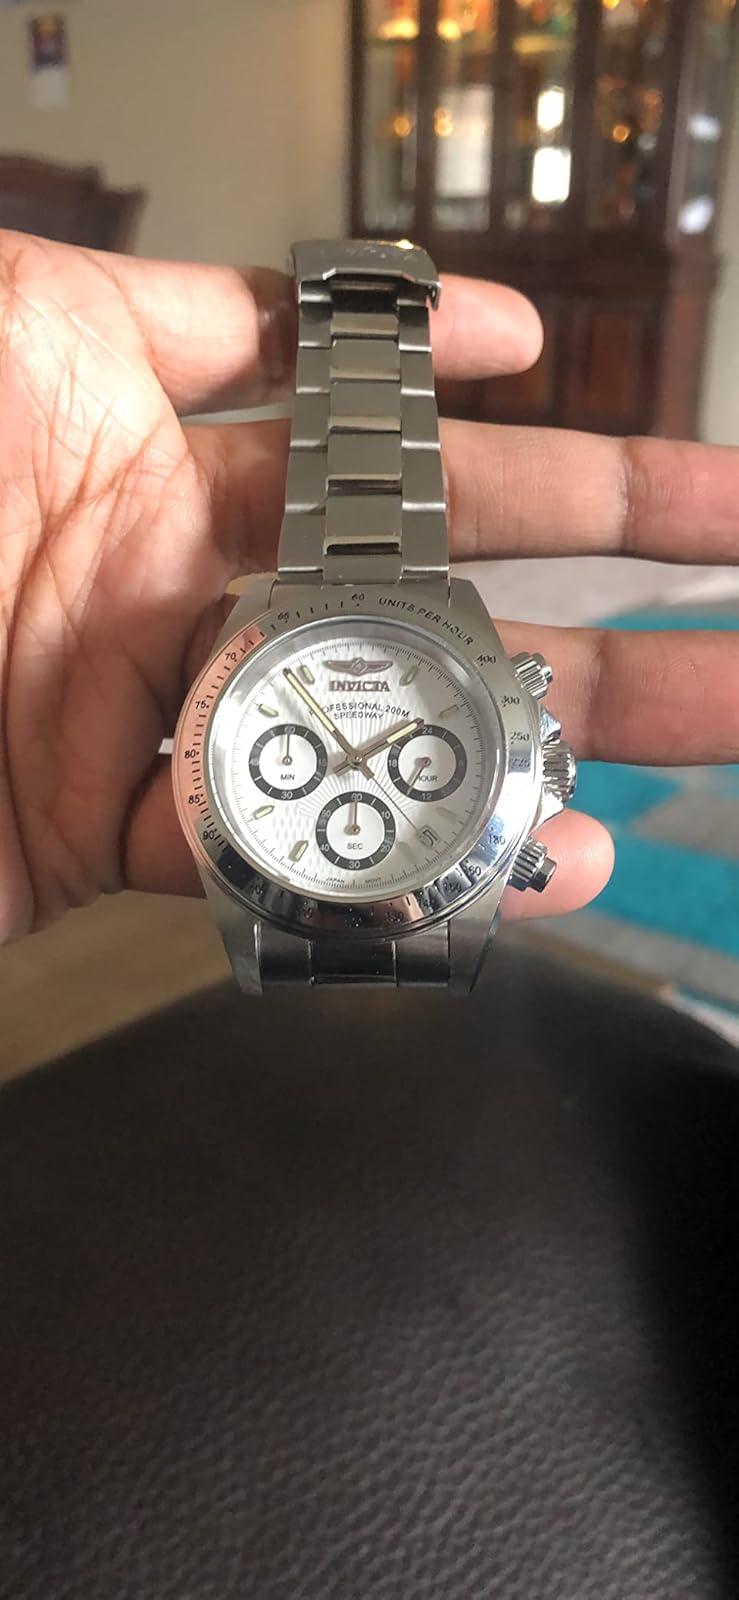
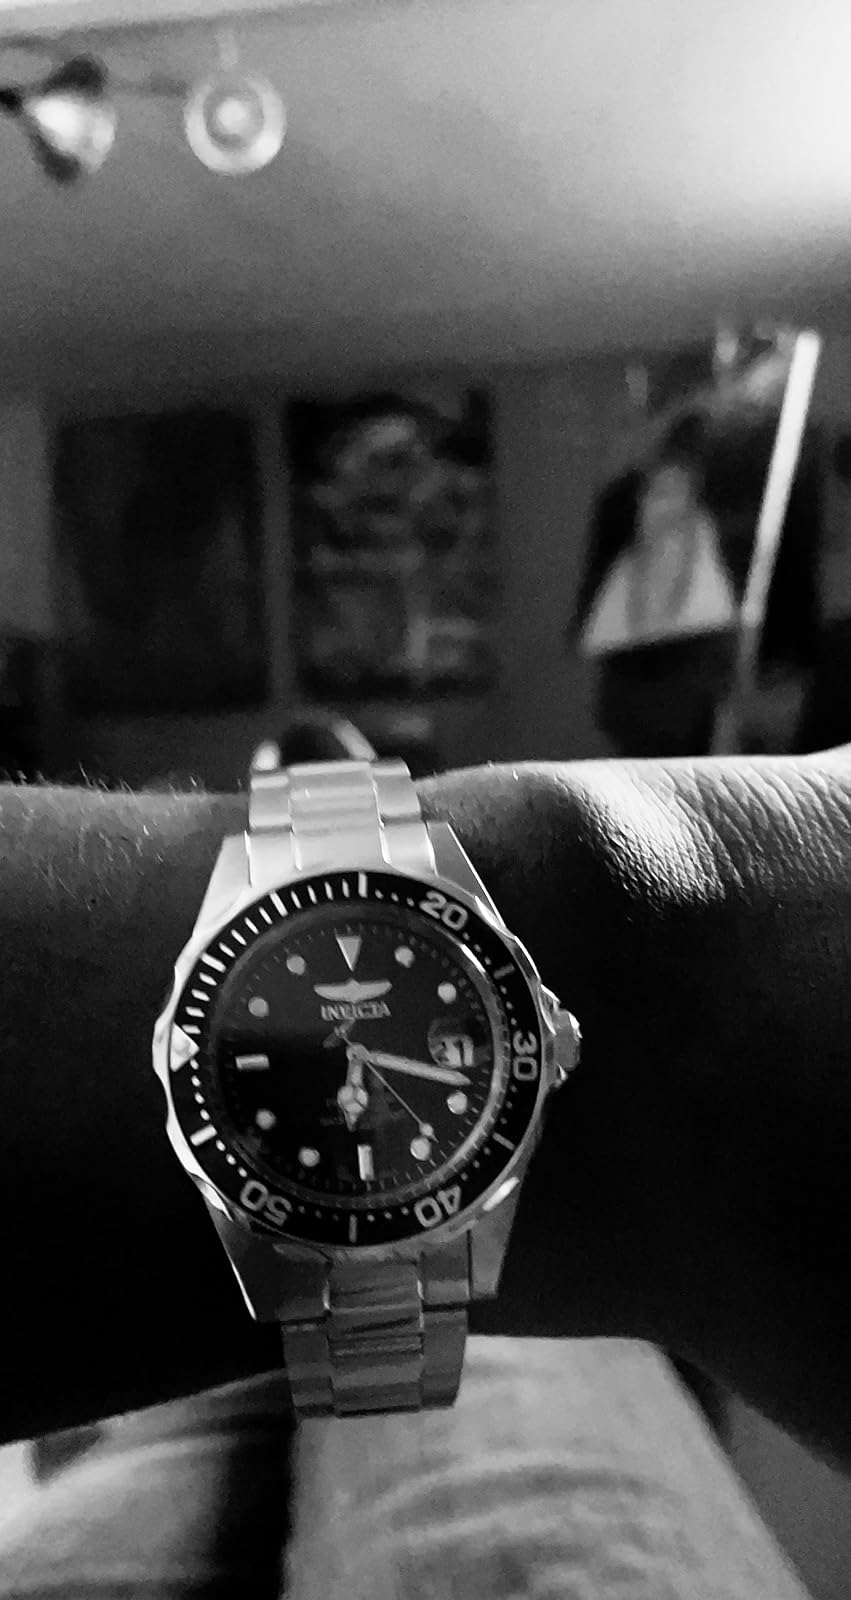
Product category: accessories_watch
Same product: no